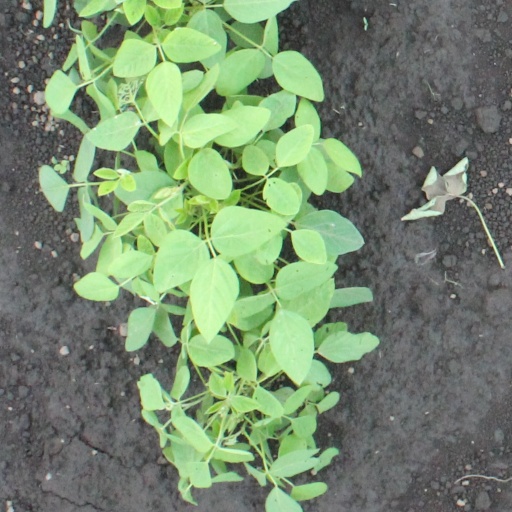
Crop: soybean